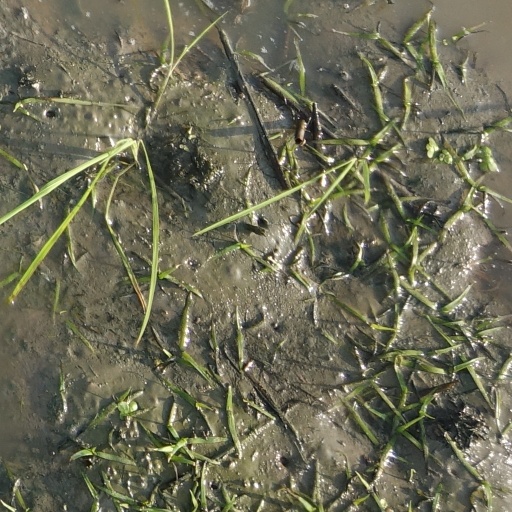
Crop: rice